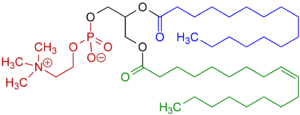
Les lipides constituent la matière grasse des êtres vivants. Ce sont des molécules hydrophobes ou amphiphiles — molécules hydrophobes possédant un domaine hydrophile — très diversifiées, comprenant entre autres les graisses, les cires, les stérols, les vitamines liposolubles, les mono-, di- et triglycérides, ou encore les phospholipides.